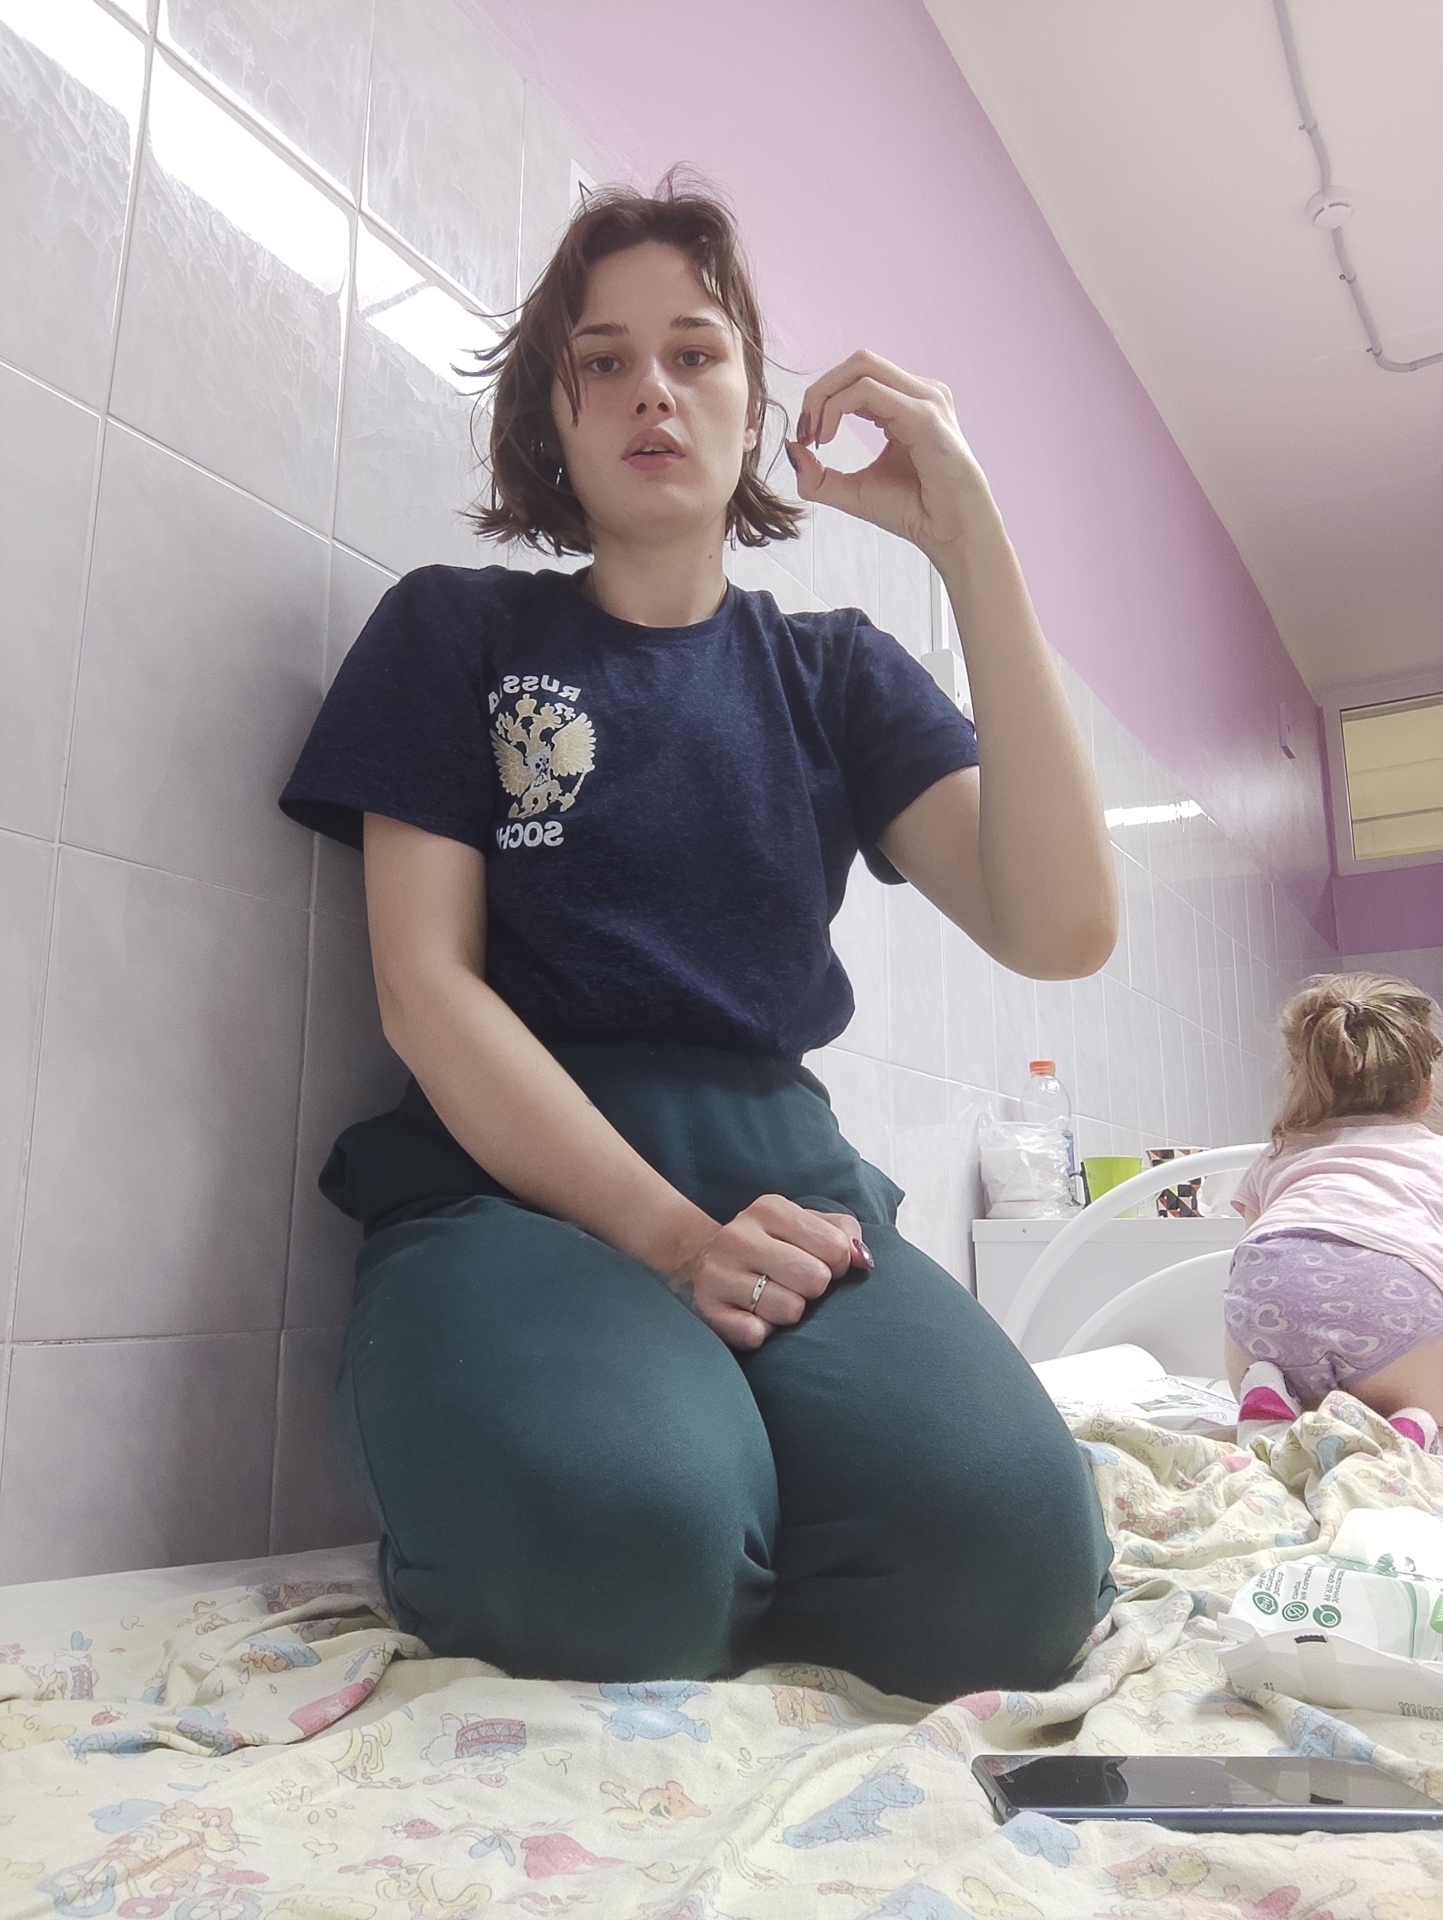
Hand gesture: grip